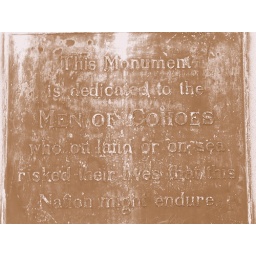
This is a sign that is on a monument in the park.